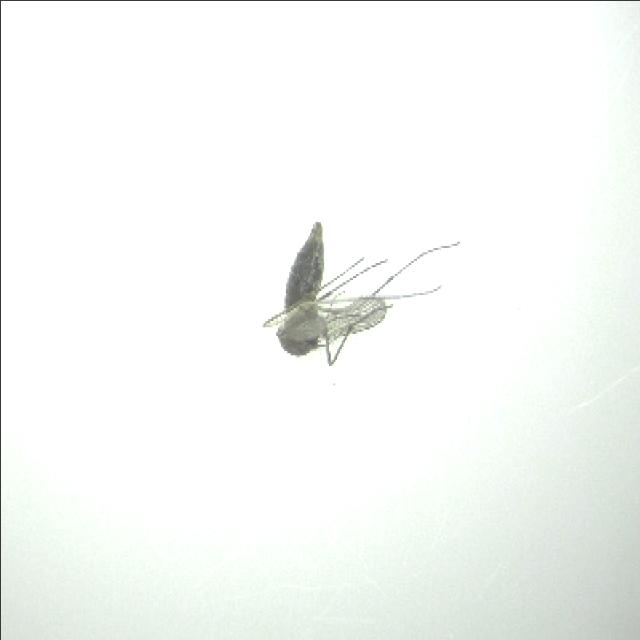
Species: culex_tritaeniorhynchus